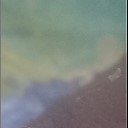
Label: Leaf_rust